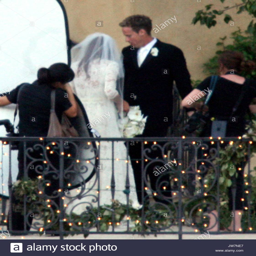
actor ties the knot with her fiance in a lavish ceremony .